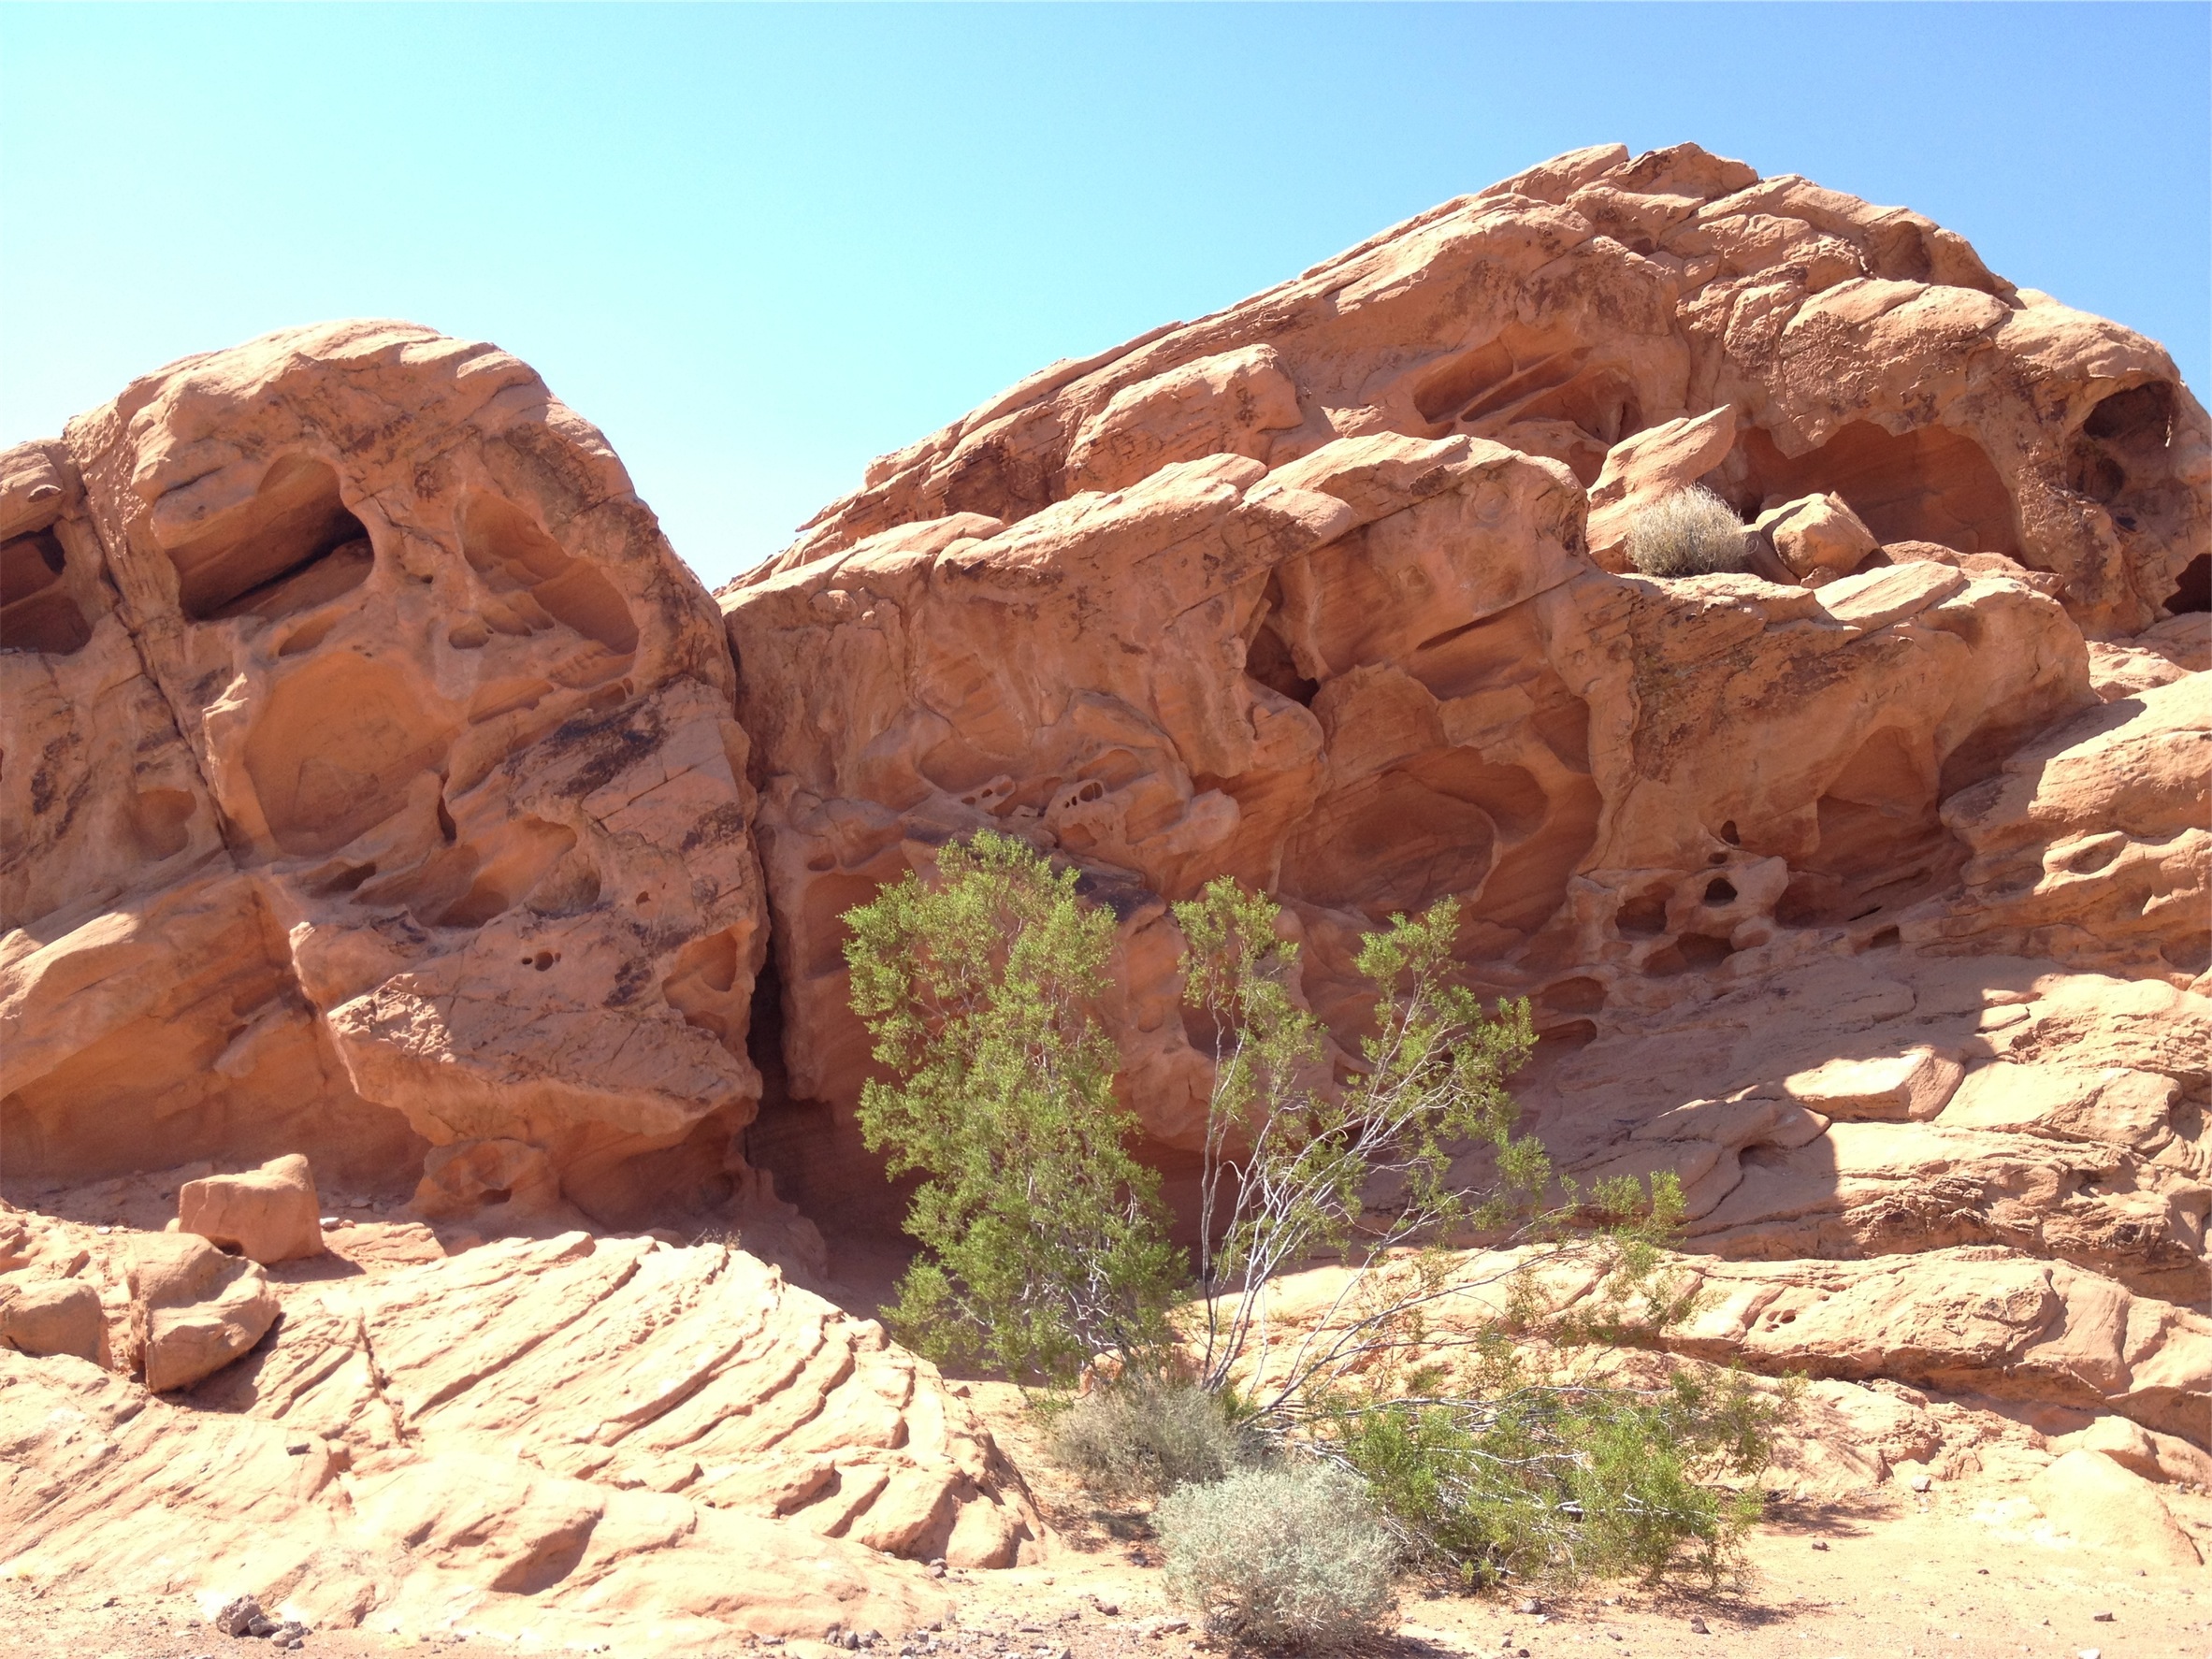
landscape, rock, mountain, sunshine, desert, valley, formation, cliff, arch, canyon, terrain, rocks, sunny, geology, badlands, boulders, plateau, wadi, butte, landform, natural environment, geographical feature, aeolian landform, mountainous landforms